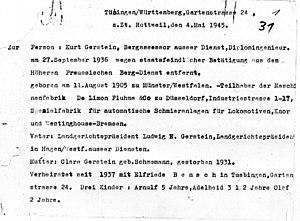
Kurt Gerstein est un ingénieur des mines allemand, militant chrétien anti-nazi, mais membre du parti hitlérien dès 1933, de la SA, puis de la Waffen-SS.